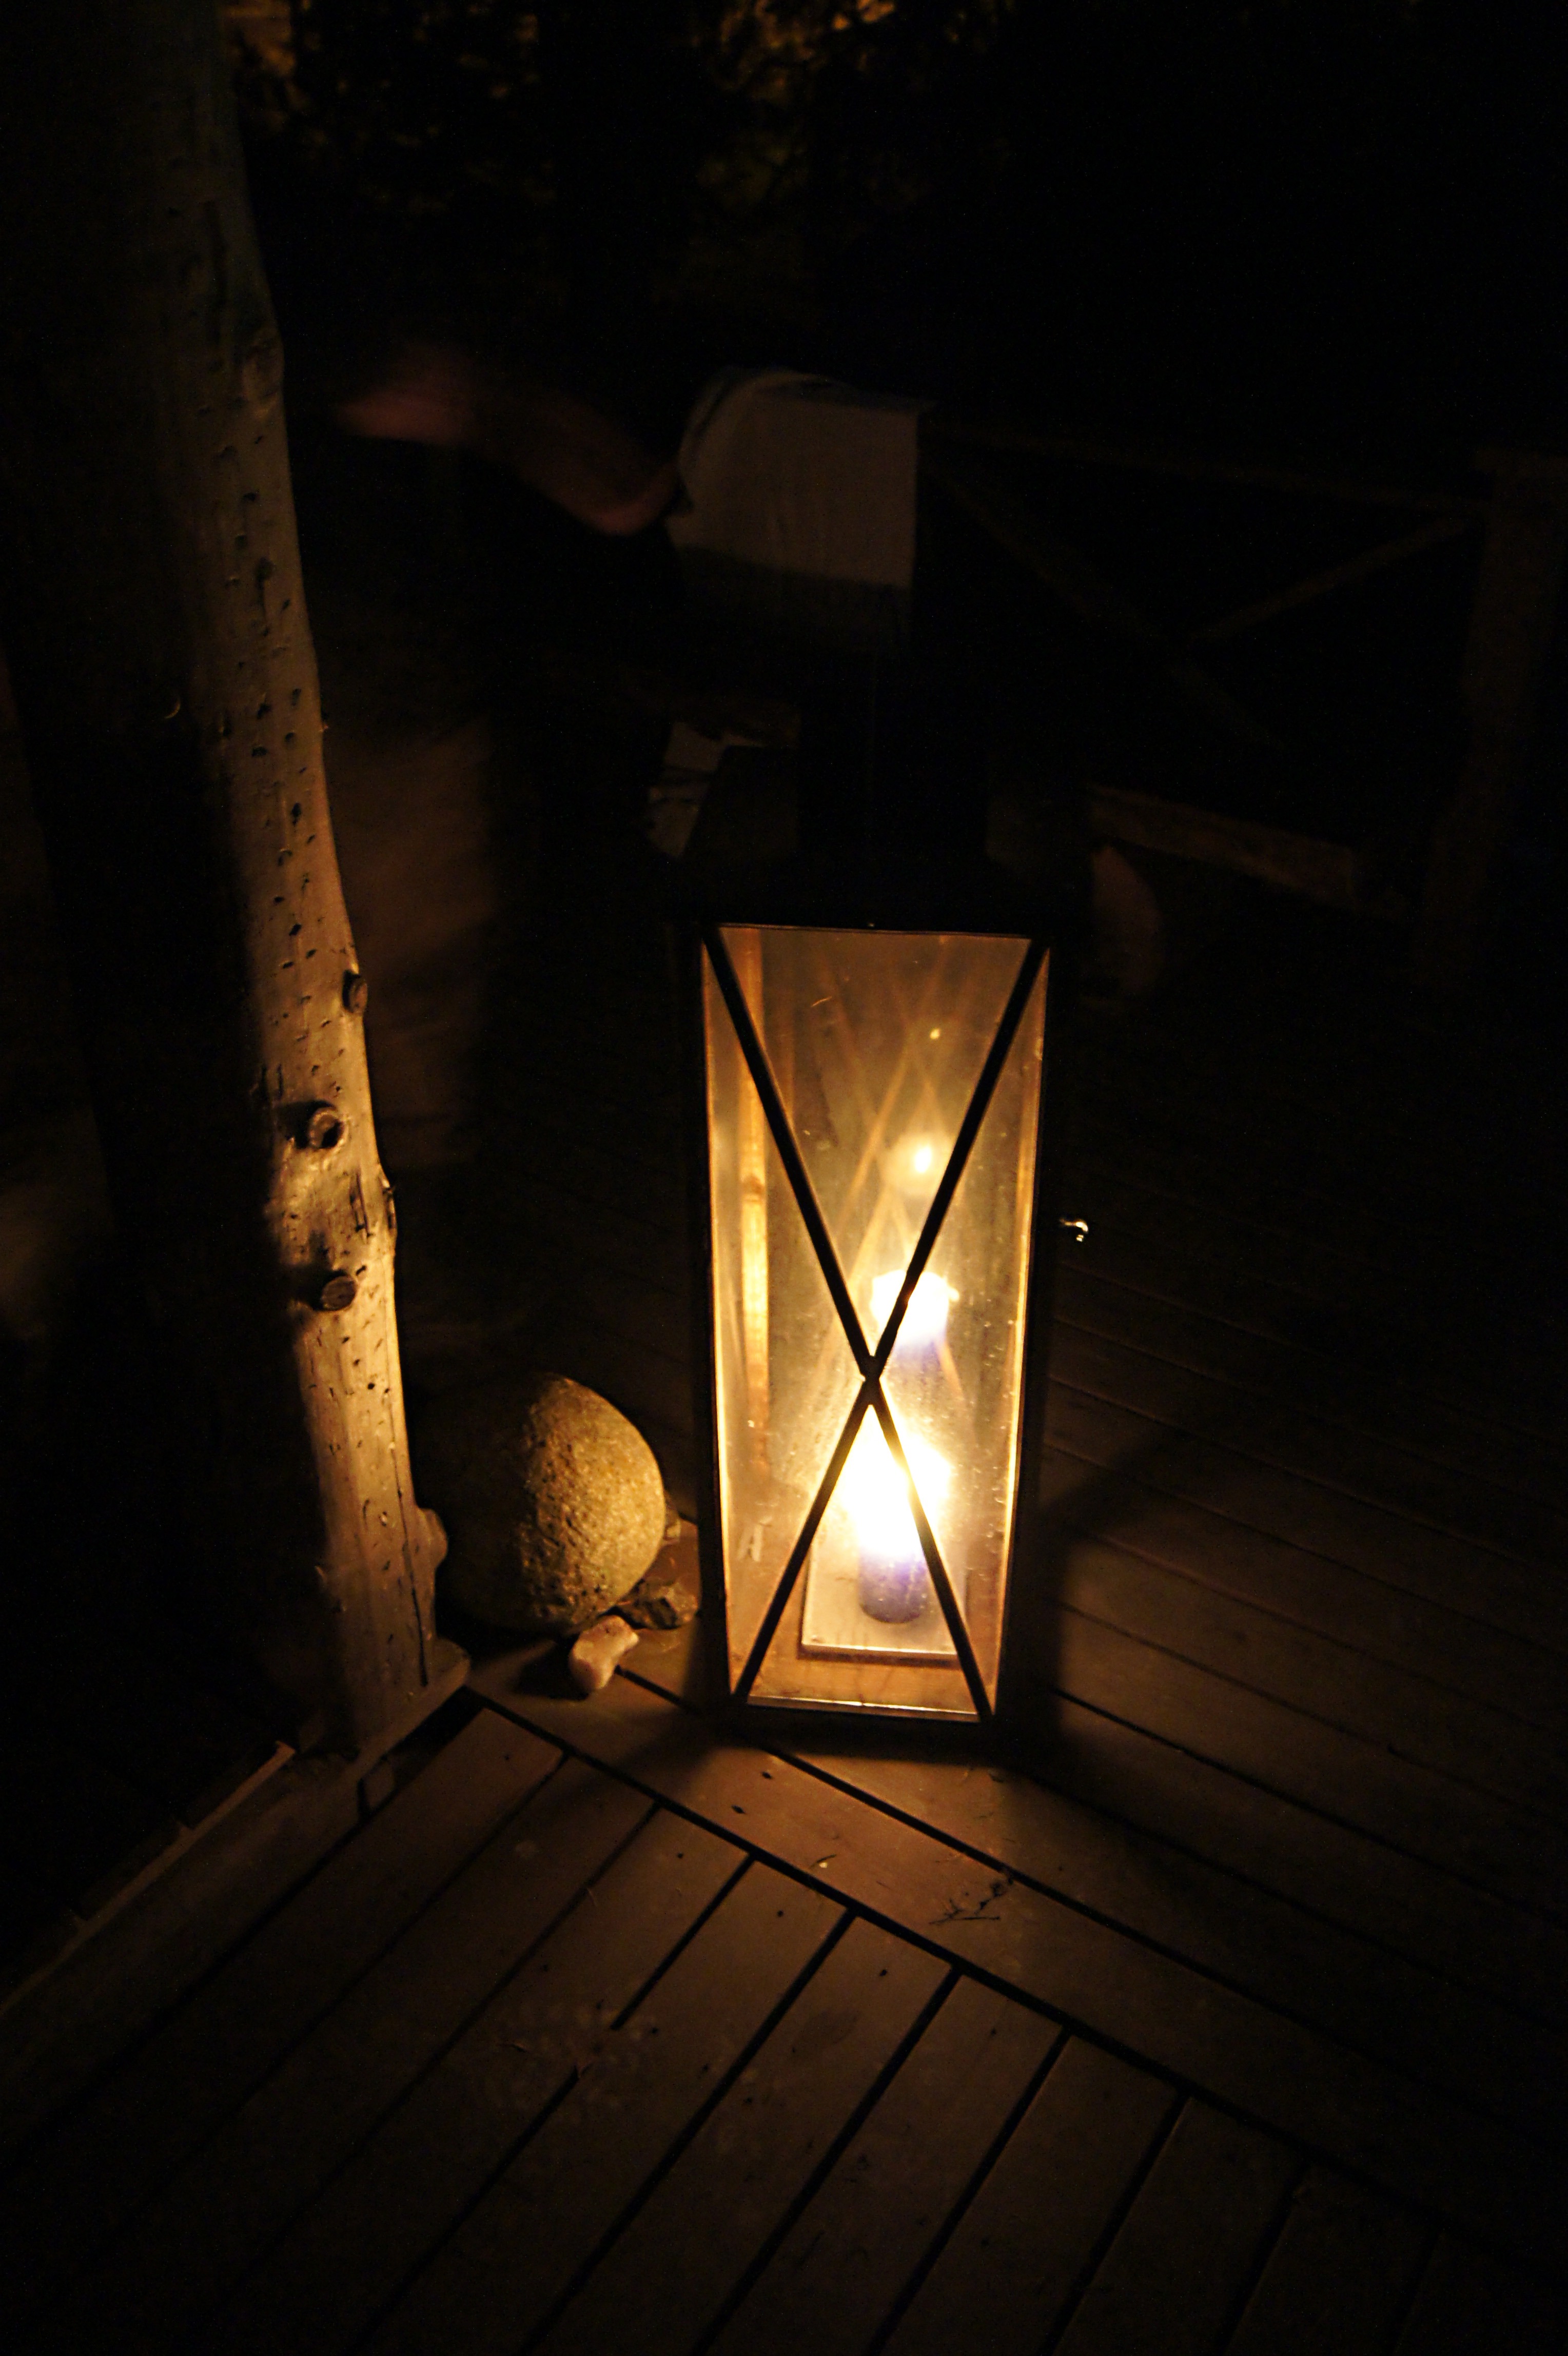
light, wood, night, sunlight, dark, lantern, shine, shadow, flame, darkness, candle, lighting, shape, candlelight, old lantern